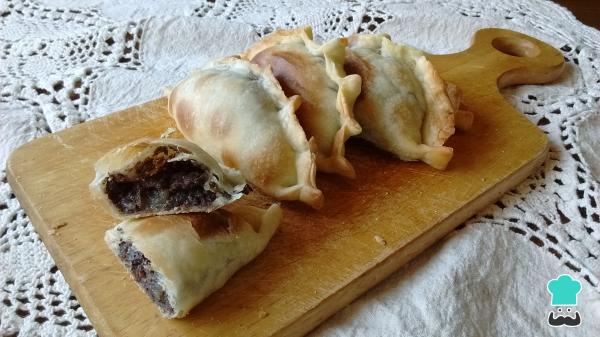
Cuando las empanadas de morcilla y cebolla caramelizada estén doradas, puedes retirarlas del horno y servir. ¡A comer! Cuéntanos en los comentarios tu opinión y comparte con nosotros una fotografía del resultado final.